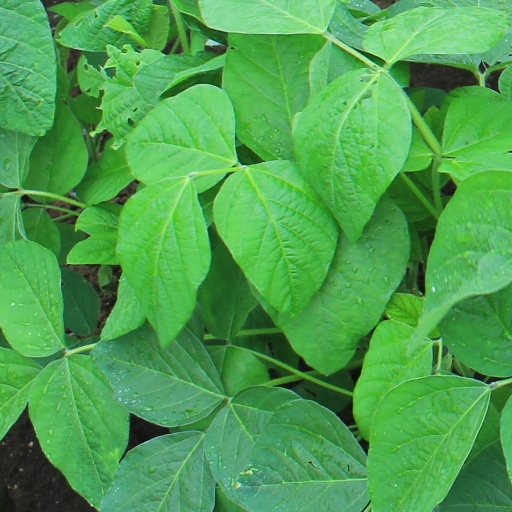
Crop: soybean